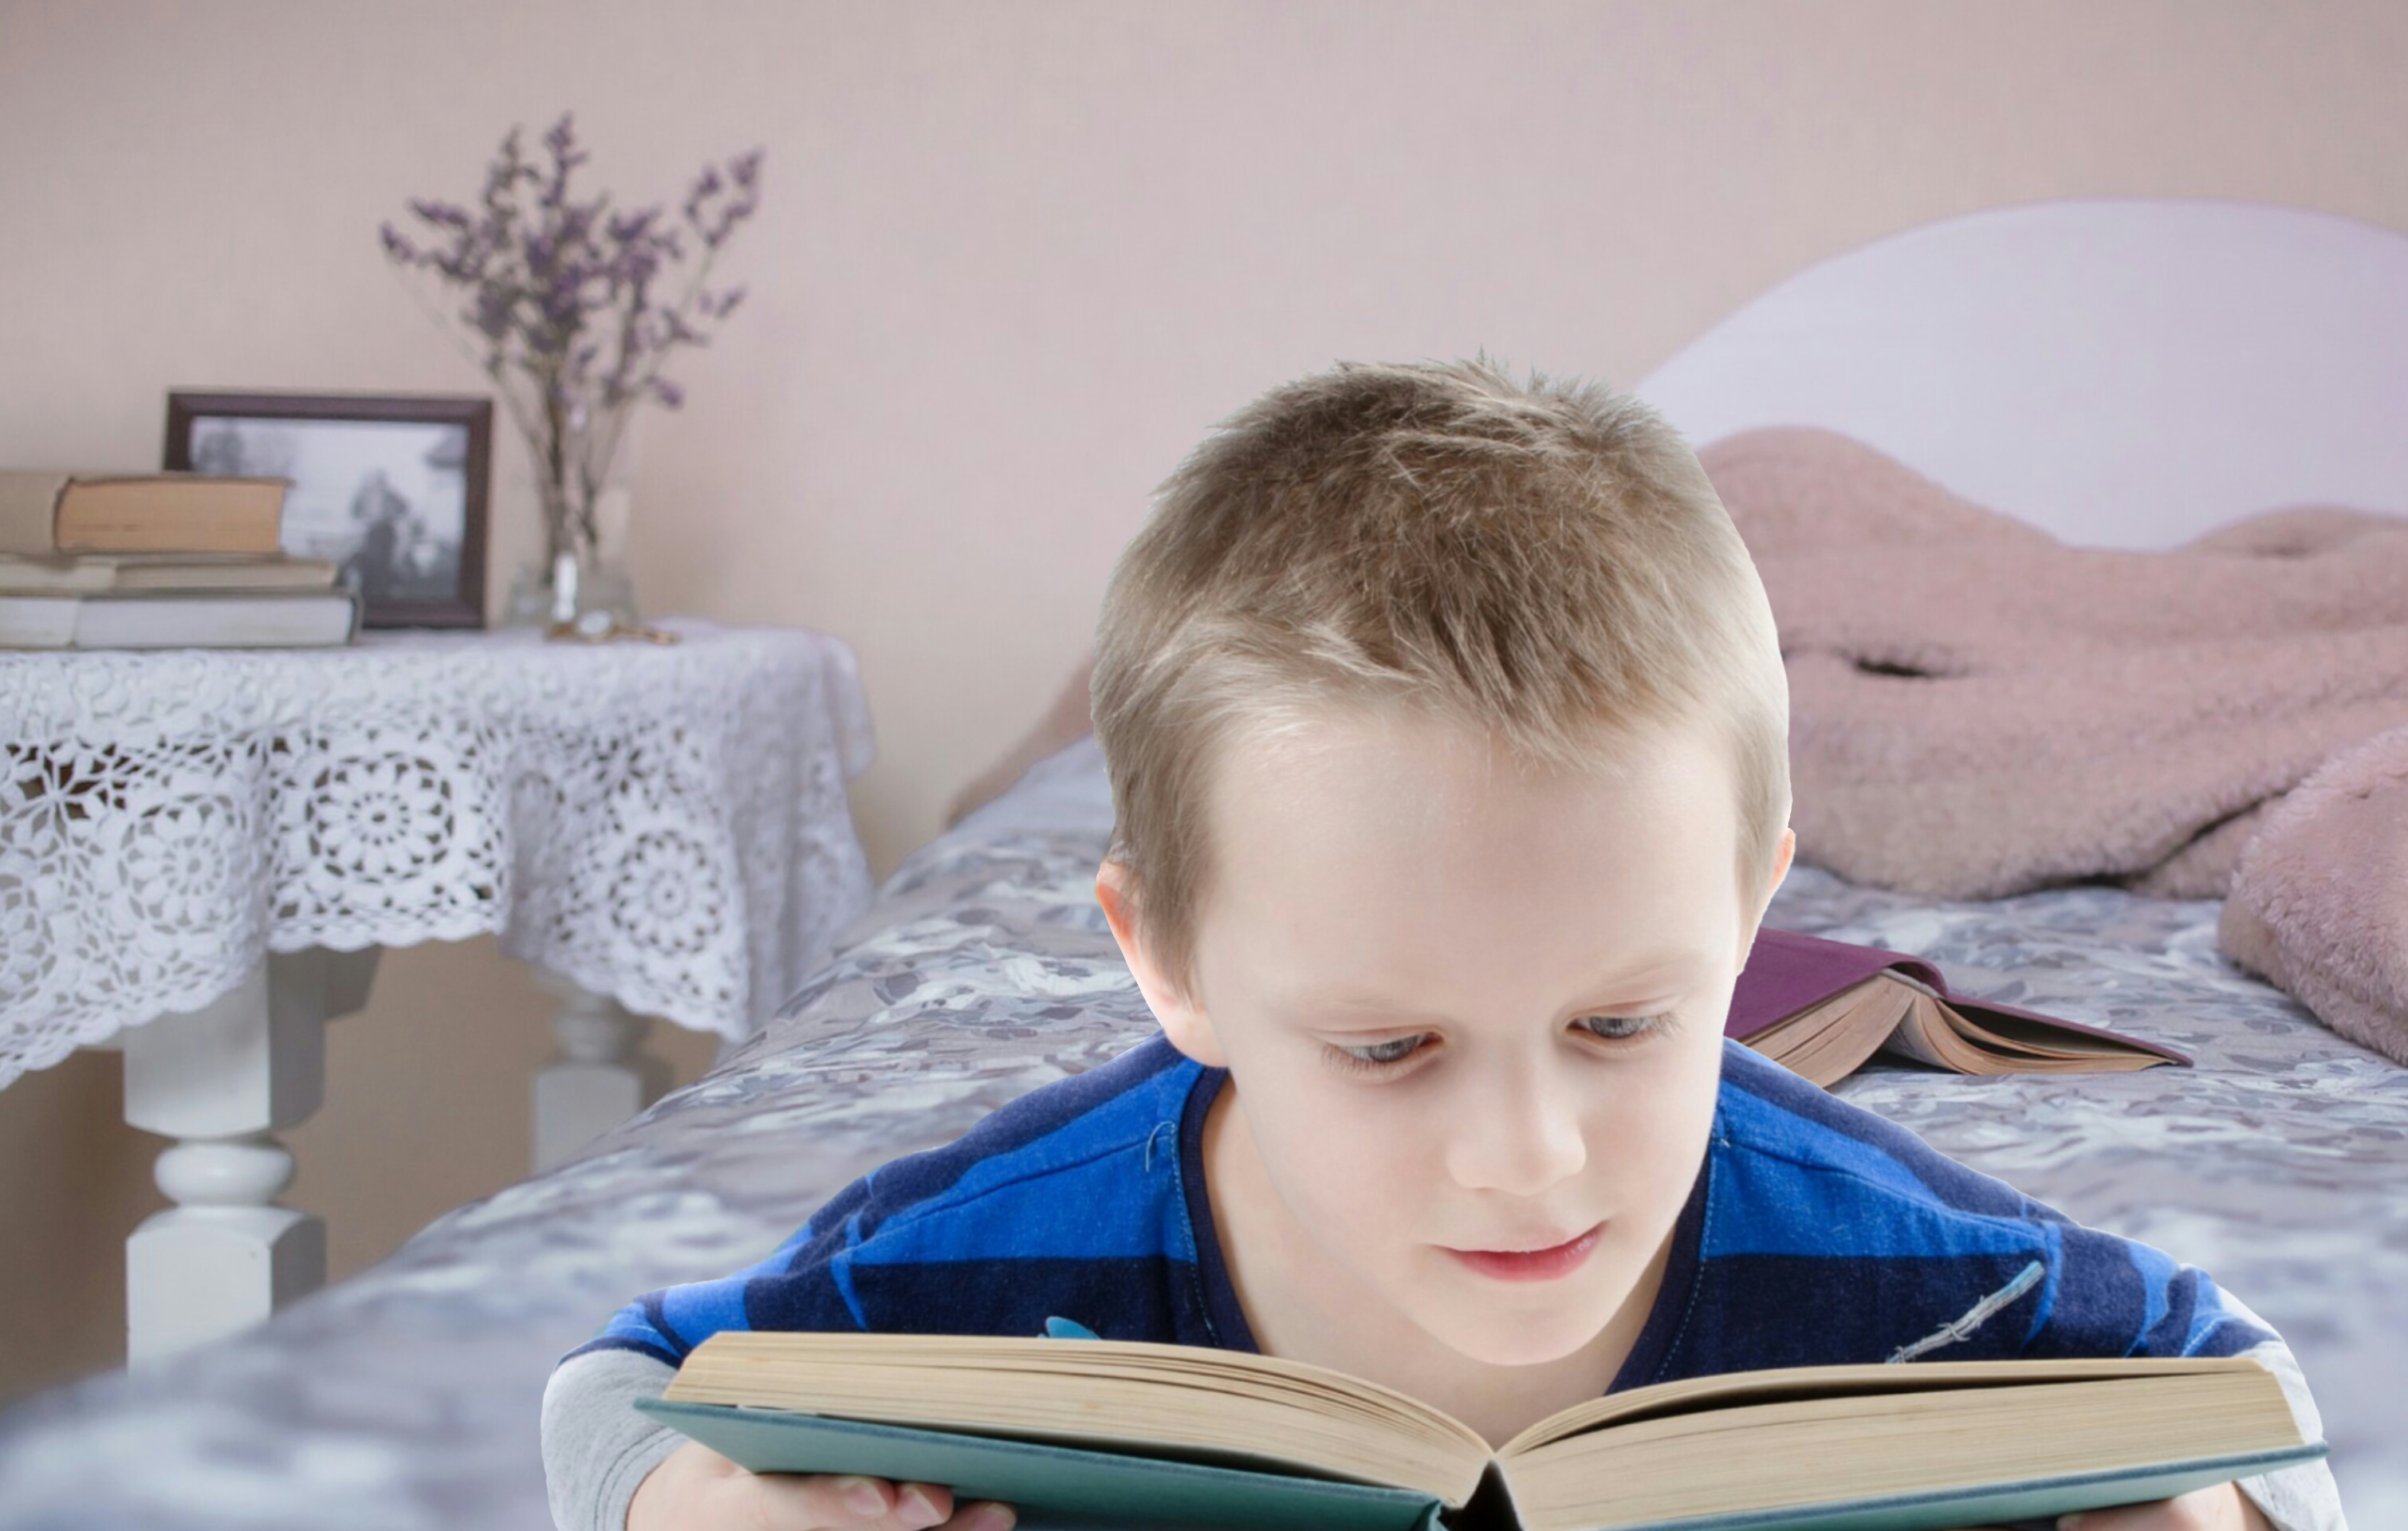
kids reading, read, book, boy, child, kid, student, think, test, educational, grading, grade, shirt, fun, white, achievement, expression, bed, bedroom, blanket, books, cover, cozy, cushion, furniture, hotel, indoors, forehead, sitting, toddler, ear, reading, bedtime, product